Optical phase space

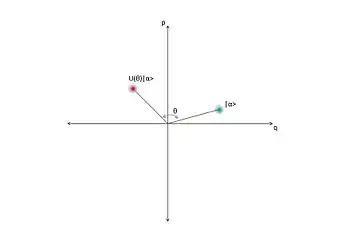
Phase shifting operator acting on a coherent state rotating it by an angle formula_44 in phase space.

The phase-shifting operator rotates the coherent state by an angle formula_44 in the optical phase space. This operator is given by: